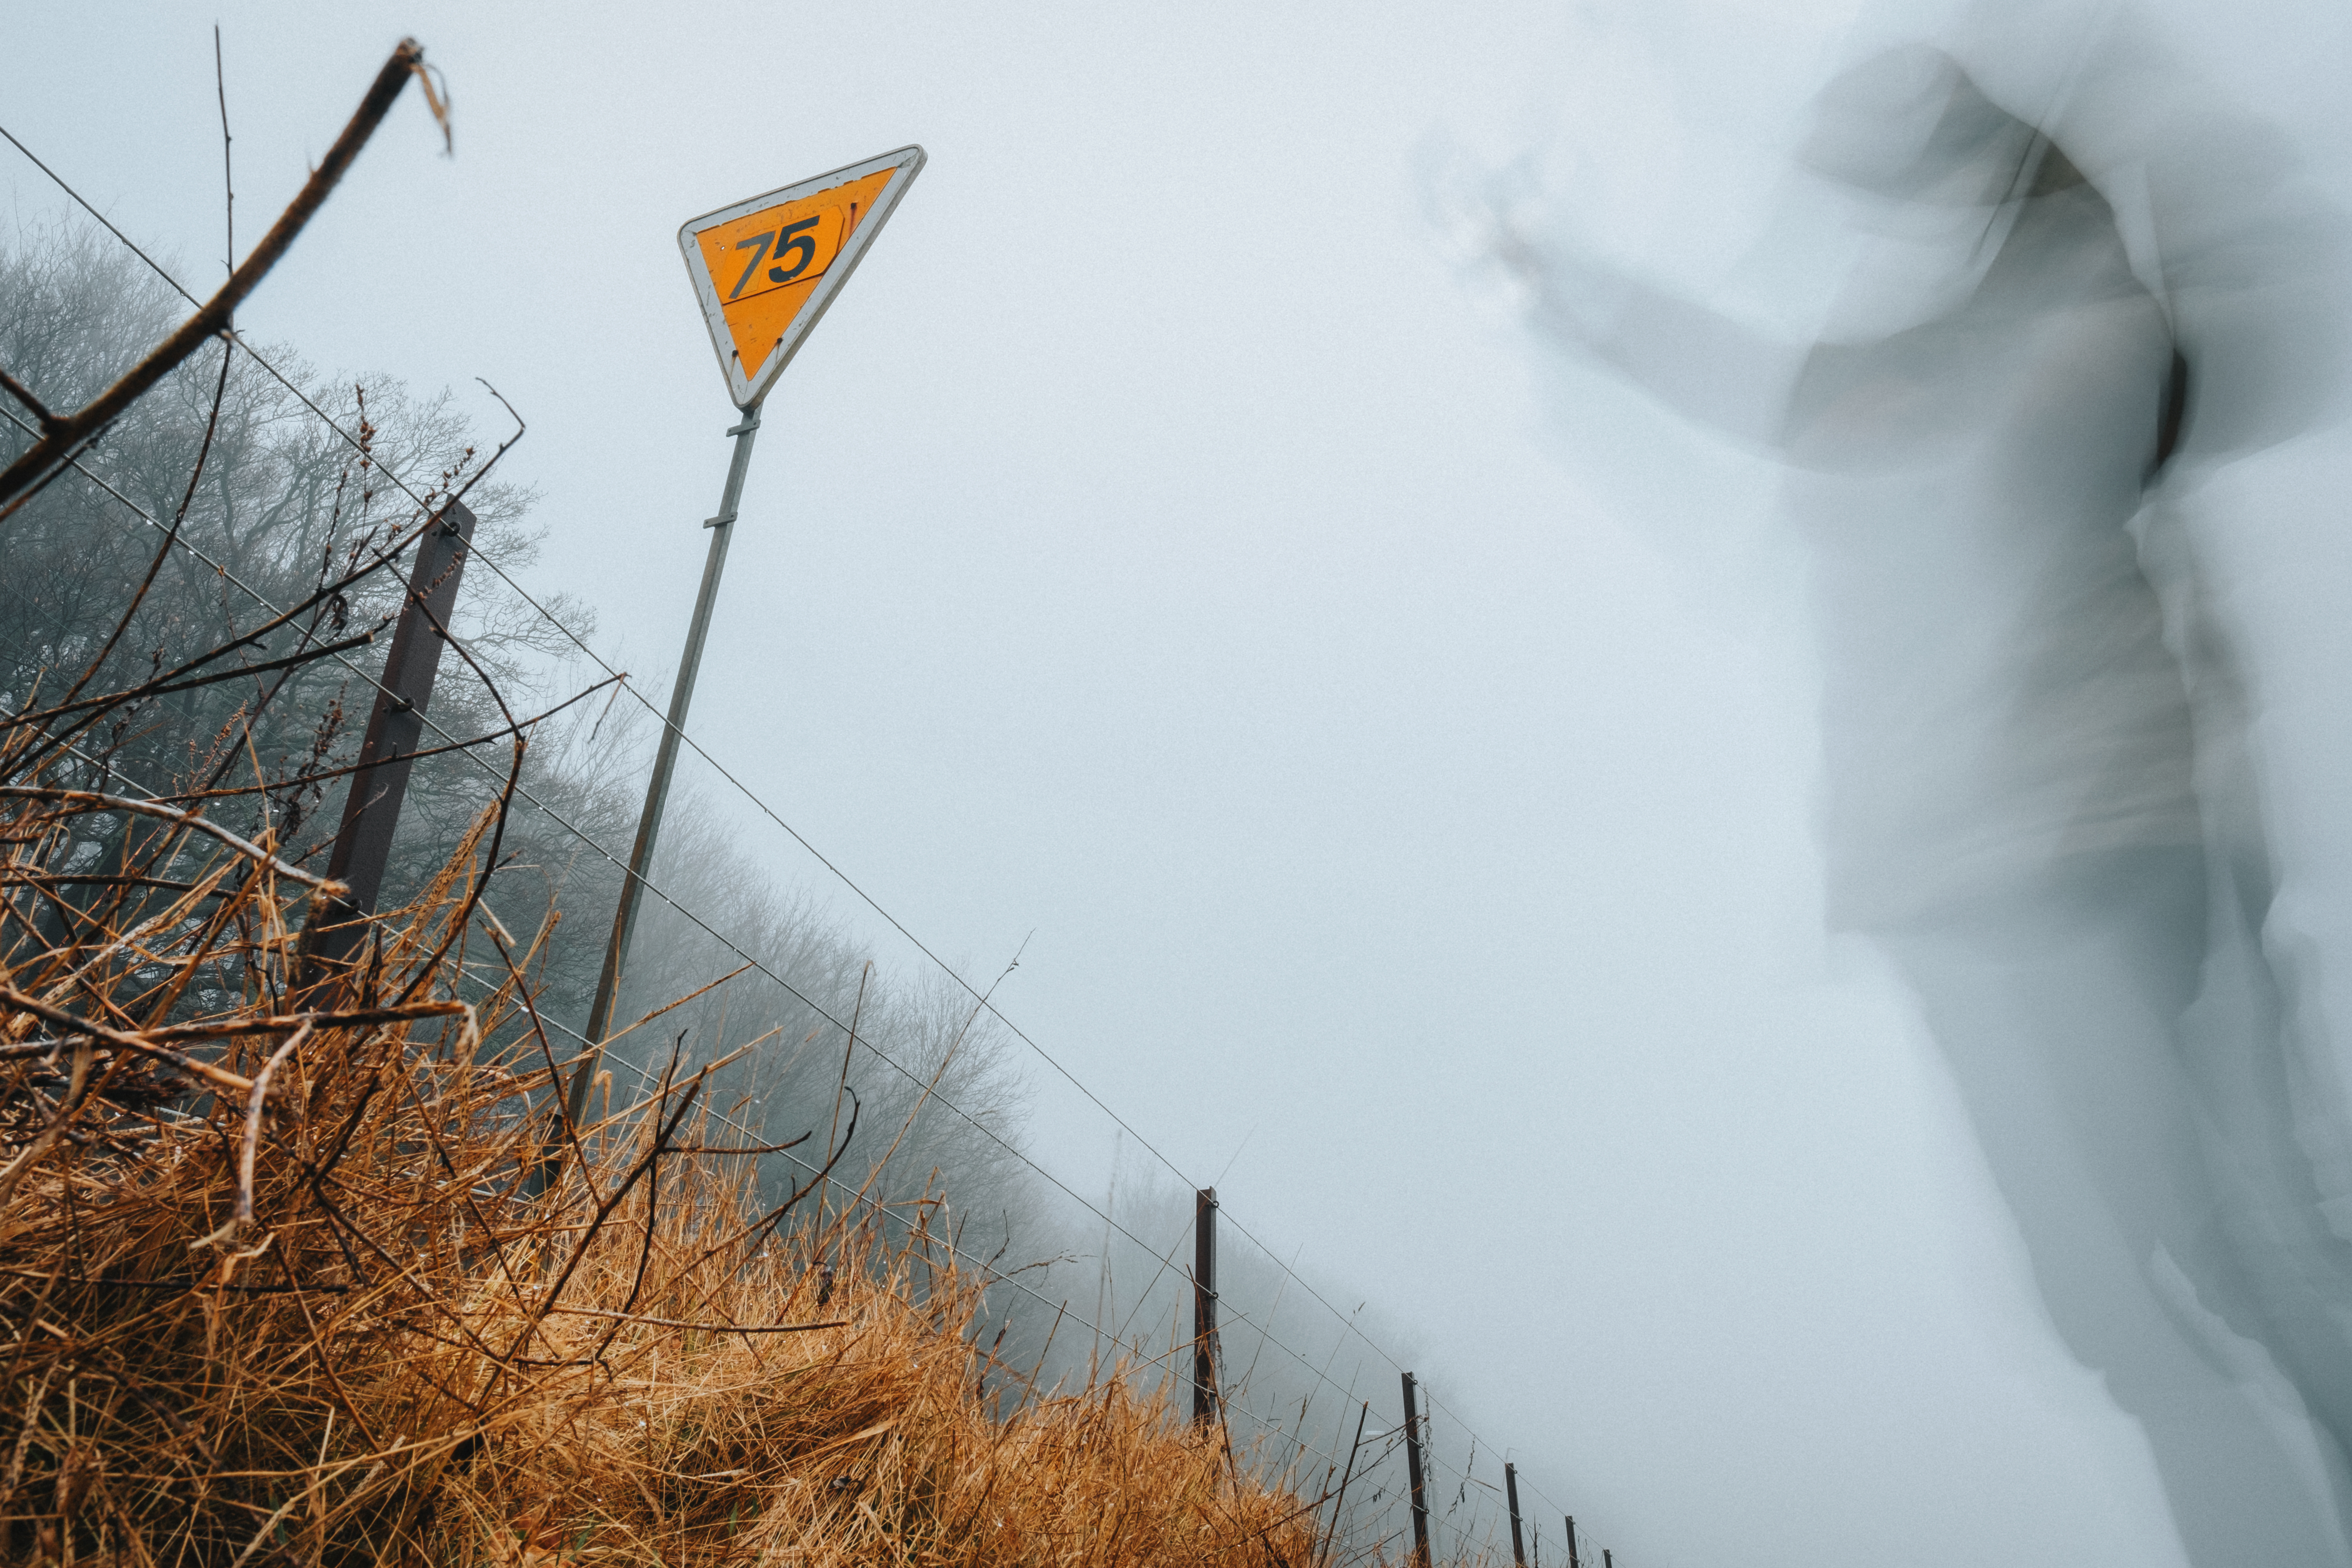
snow, winter, morning, wind, weather, season, atmospheric phenomenon, atmosphere of earth